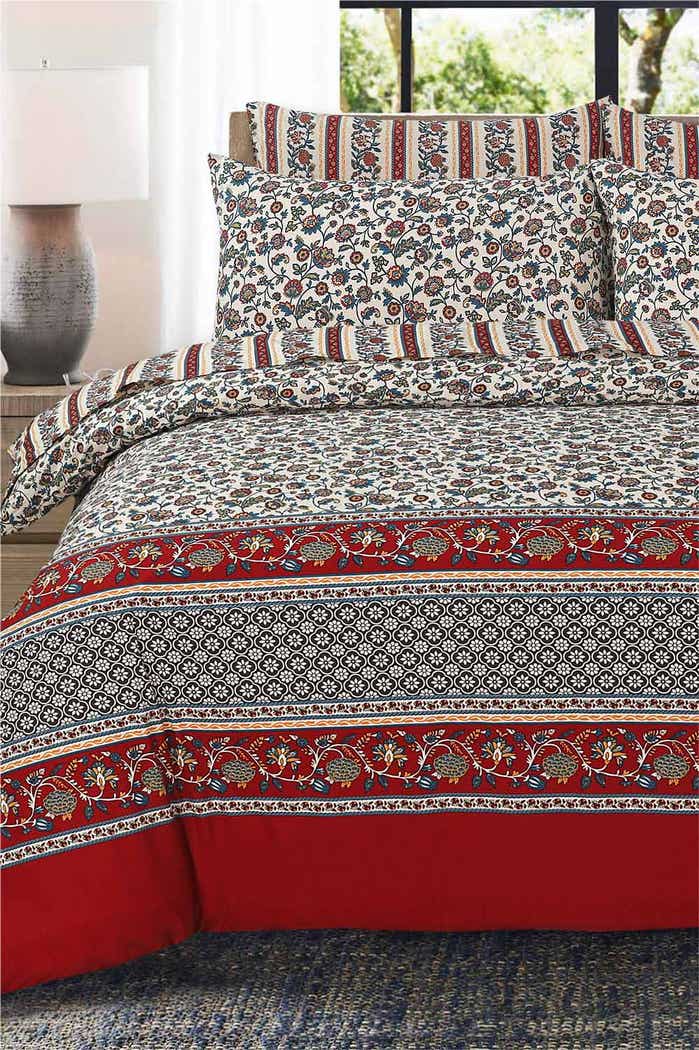
red multi paisley bedding